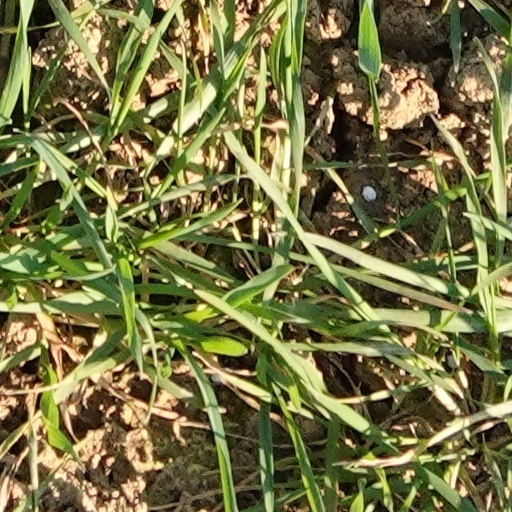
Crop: wheat